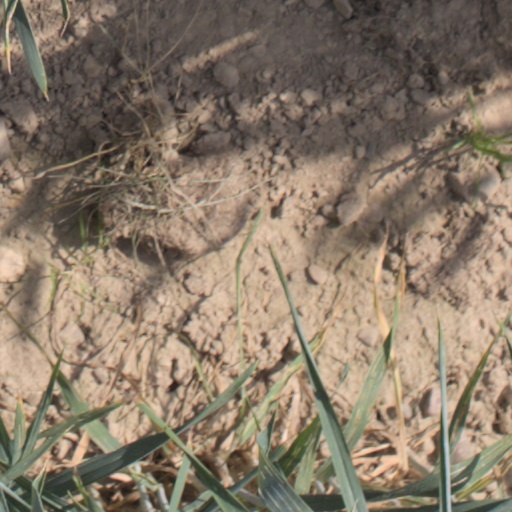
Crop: wheat